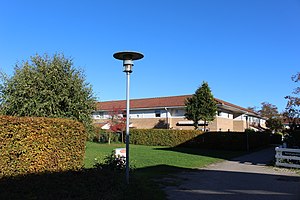
Albertslundlygten
Albertslundlygten
Albertslundlygten fra 1963
Albertslundlygten, også kaldet Albertslundlampen, er en gadelygte designet i 1963 af Jens Møller-Jensen i tæt samarbejde med Louis Poulsen. Lygten er oprindeligt designet i forbindelse med udviklingen af det nye byområde Albertslund Syd i 1960'erne og betragtes af mange som et designikon. Albertslundlygten modtog i 2000 den prestigefyldte ”Klassikerpris” af Dansk Designråd, nu kaldet Designrådet.